Bülent Ecevit

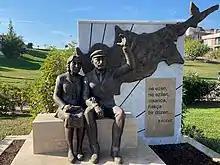
Monument in İzmir to Bülent and Rahşan Ecevit and the Cyprus operation

Ecevit's last premiership was his longest at almost four years. In coalition with parties to his right, some which were old foes such as MHP –Ecevit was also appointed PM by his old rival who was now president, Süleyman Demirel– he was criticized for adopting pro-business policies and abandoning his leftist values. The government passed many important laws, including banking reform, unemployment insurance, a law to ensure the autonomy of the Central Bank, qualified industrial zones, tender law, and employment incentive law, to name a few. The government also amended 34 articles of the Constitution to widen fundamental rights and freedoms and undertook a number of reforms aimed at stabilizing the Turkish economy. These were in preparation for accession negotiations with the European Union. Ecevit acknowledged that his past anti-EU views were a mistake, and that Turkey's destiny with Europe. His foreign minister İsmail Cem was instrumental in what is currently the latest step of Turkish–EU accession, when in the Helsinki Summit in December 1999, Turkey was recognized as a full candidate country for the European Union. Three major EU harmonisation packages were passed during this government, including the most comprehensive package of August 2002, which included the abolishment of capital punishment. However progress to EU ascension inevitably hit a roadblock, that being of his making; the Cyprus Dispute.